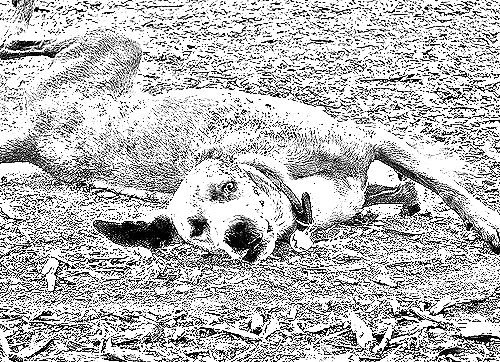
Portrait style: Sketch Portrait